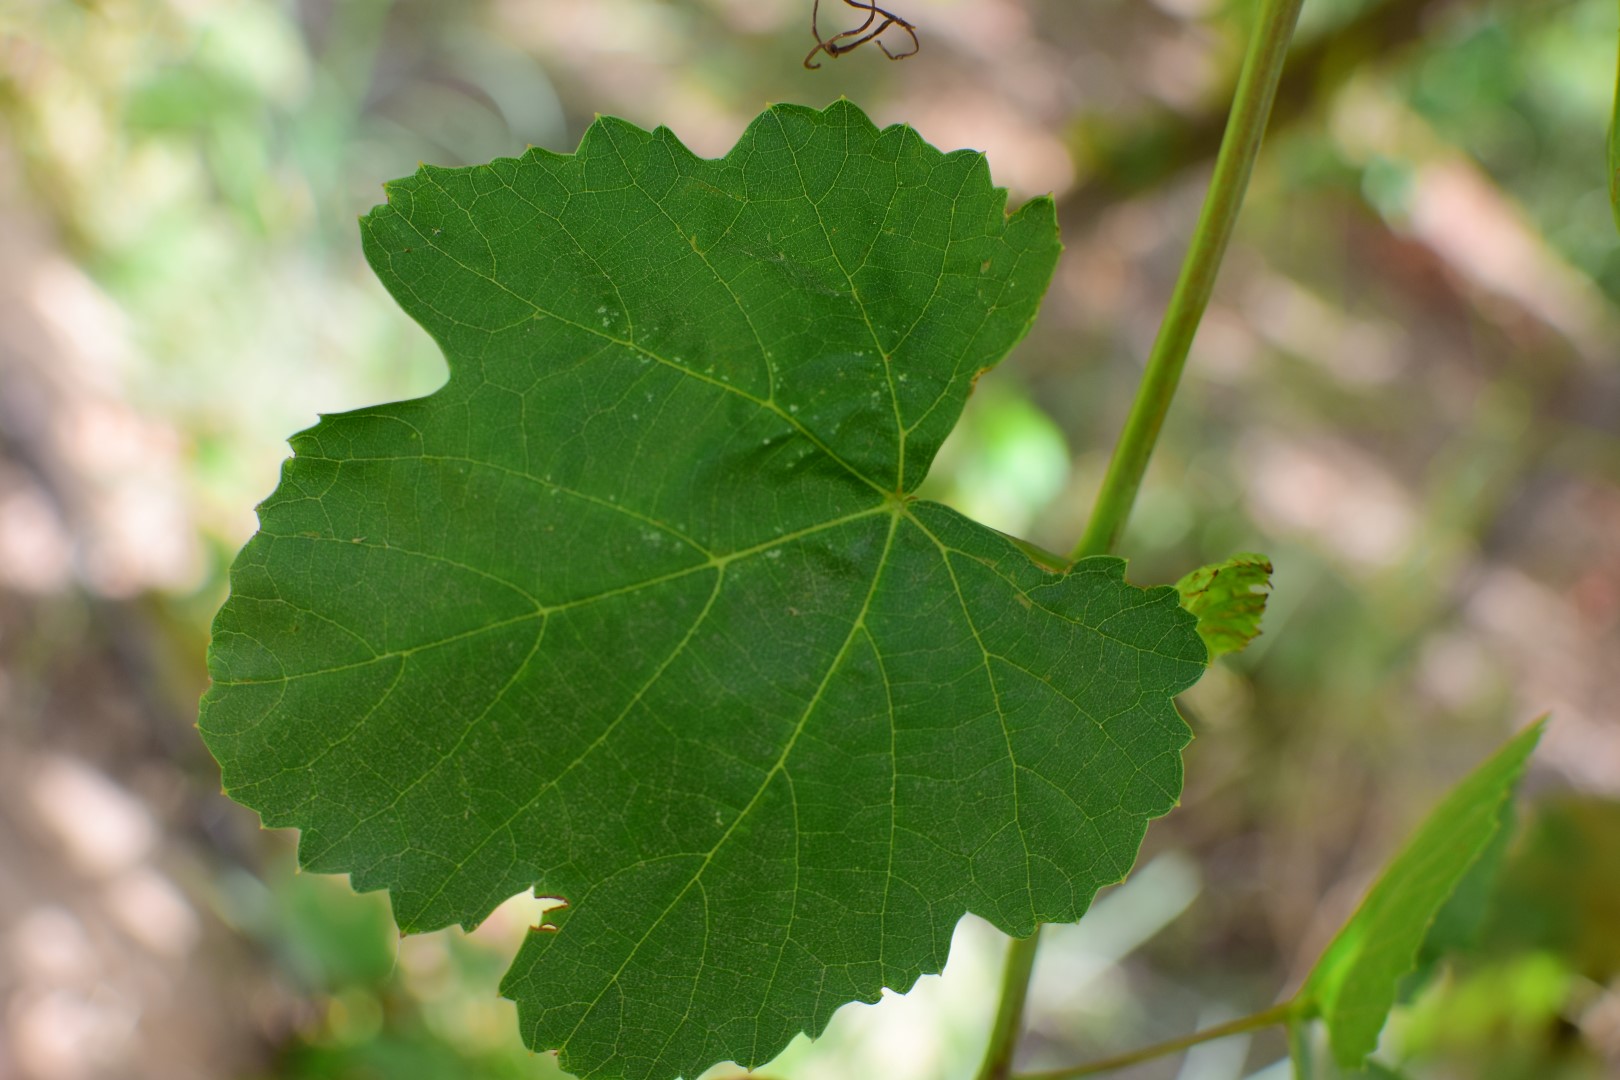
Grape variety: Thompson Seedless